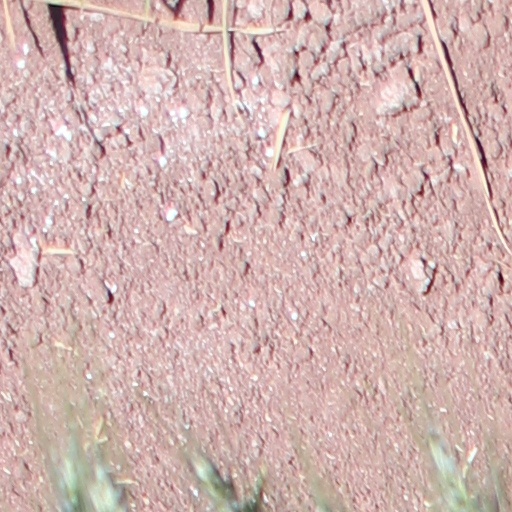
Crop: wheat